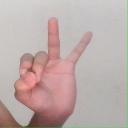
अक्षर: ण